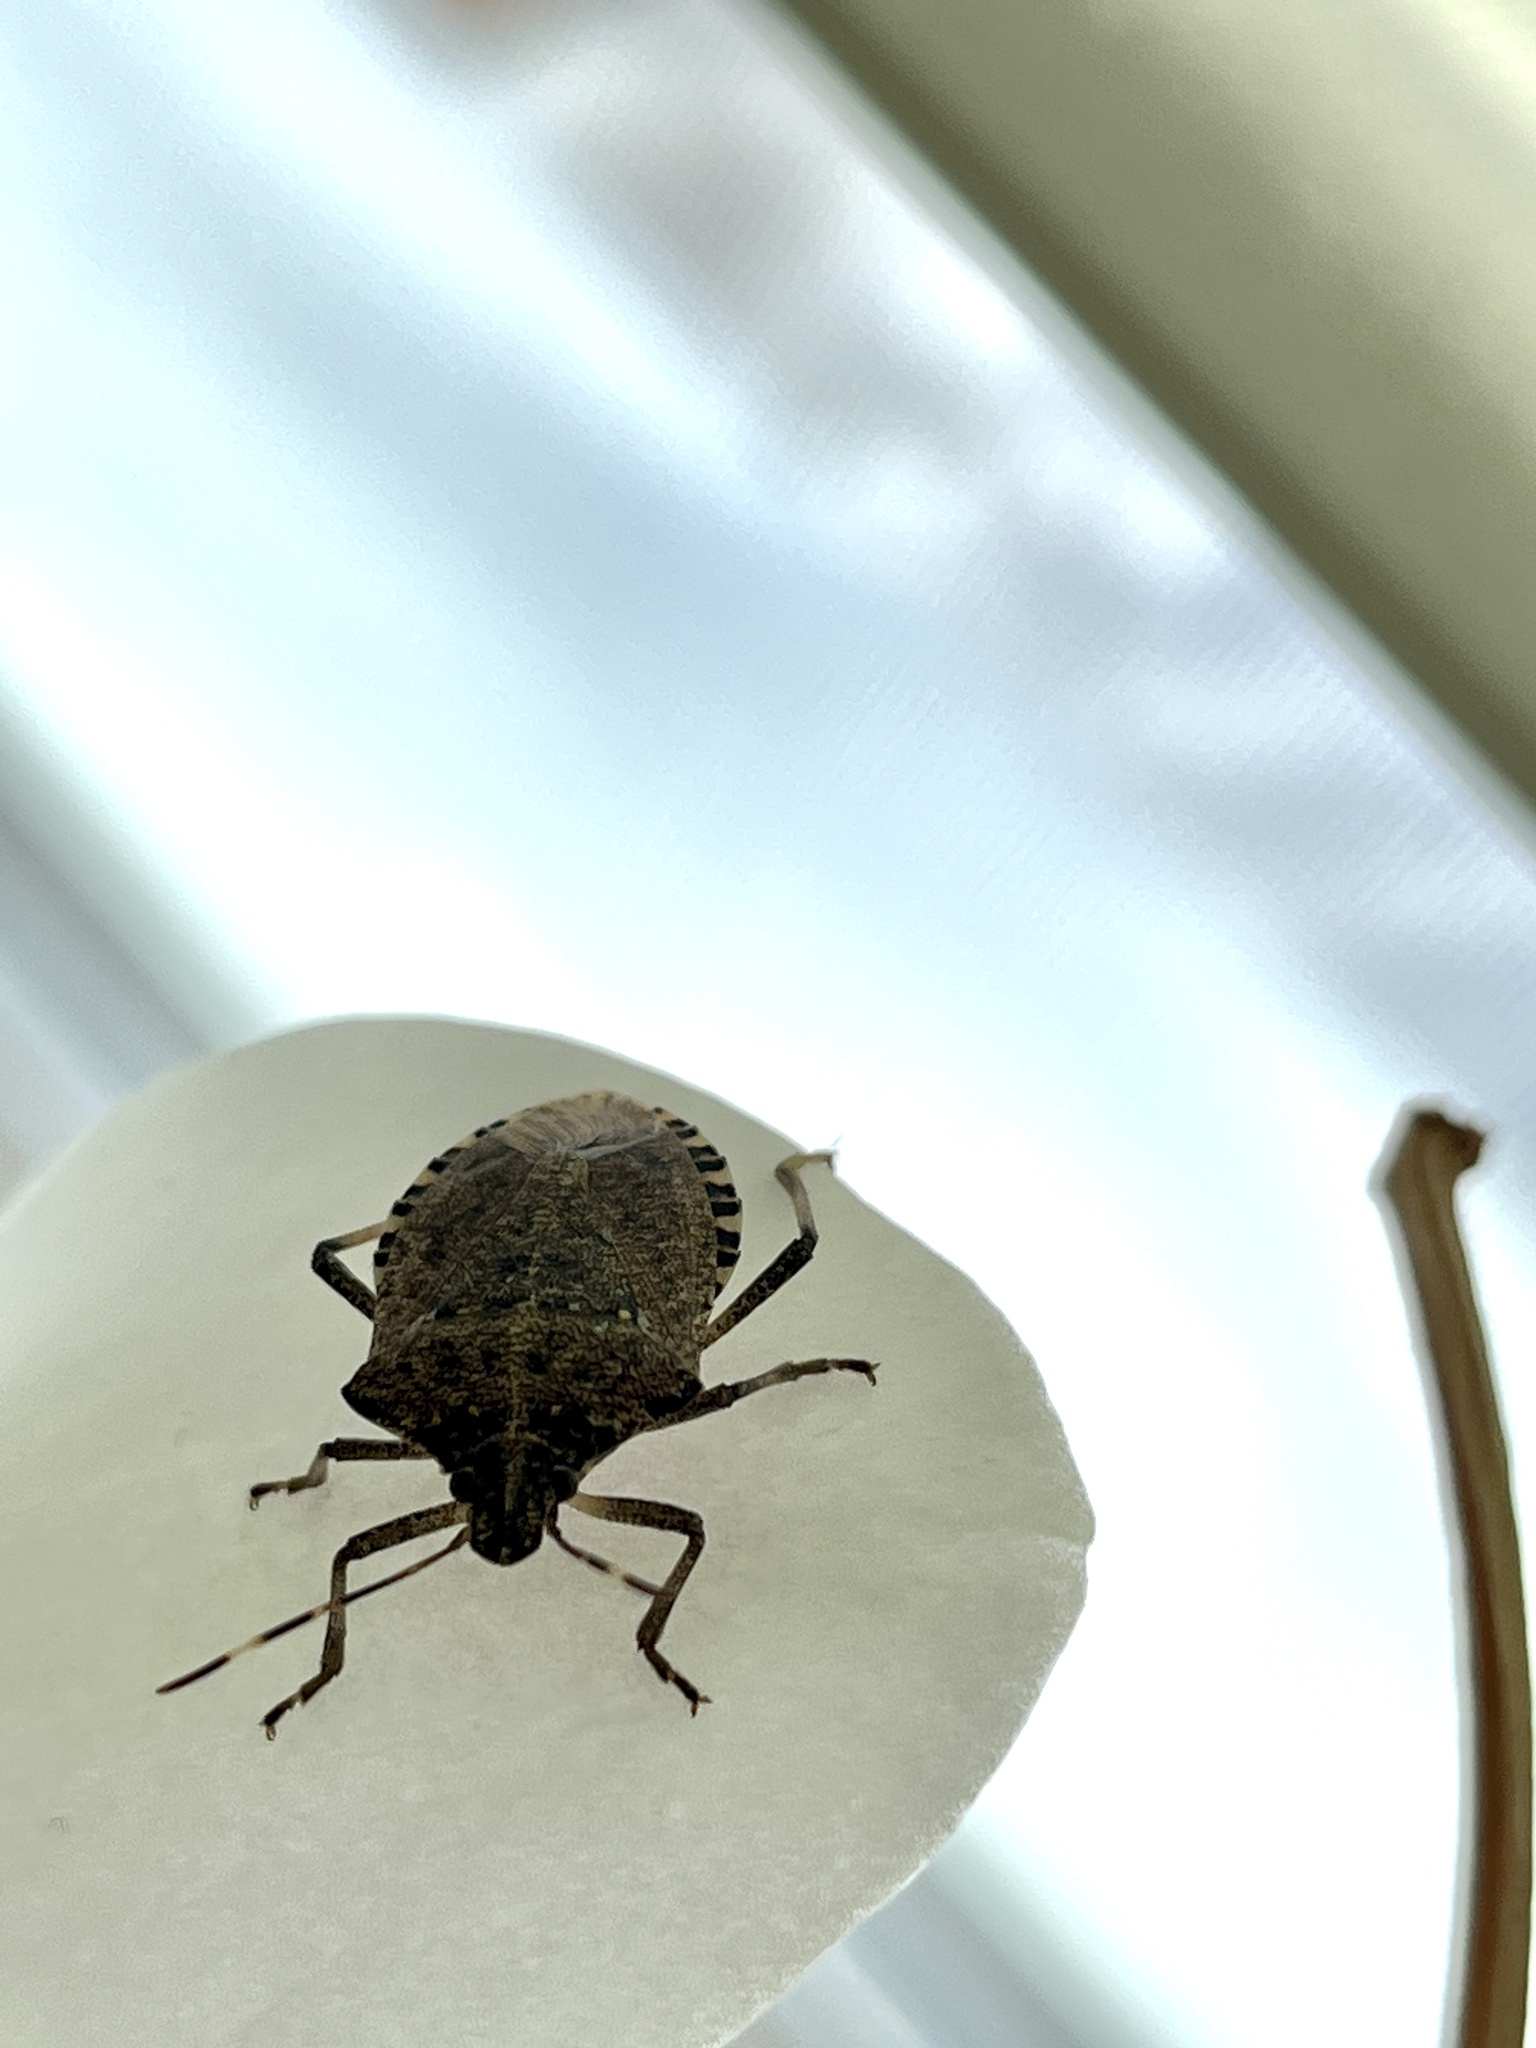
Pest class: stink_bug